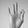
ASL letter: F